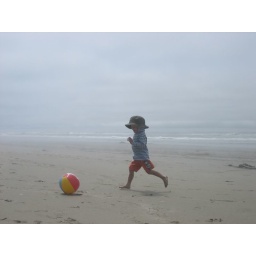
chasing the beach ball in the wind